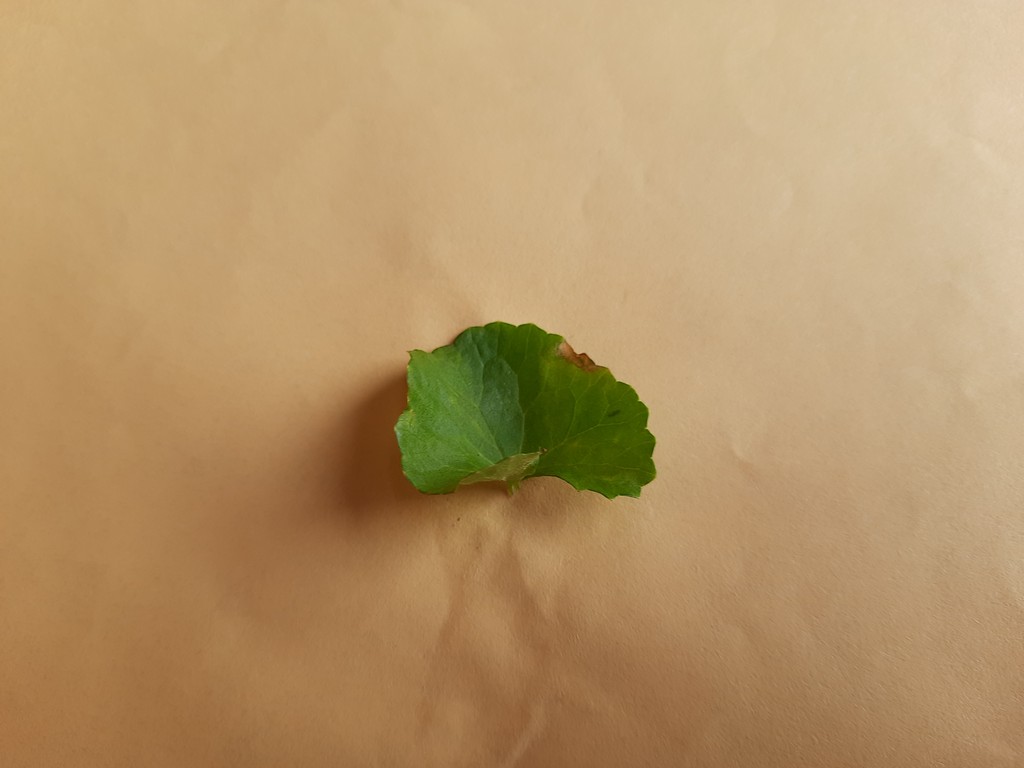
Label: Unhealthy